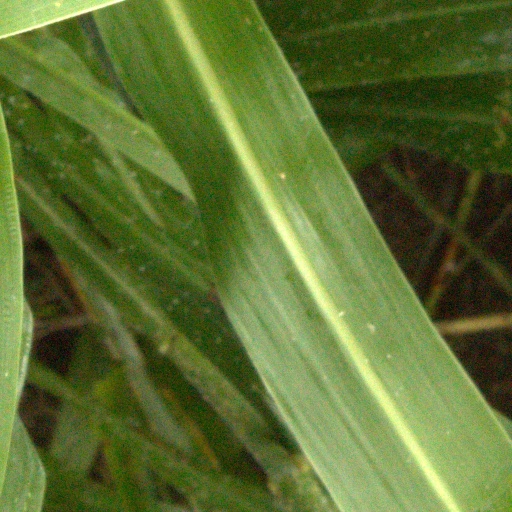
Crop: sorghum